Jawahar Navodaya Vidyalaya, Amroha

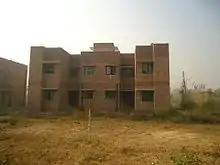
Teacher's Quarters

Jawahar Navodaya Vidyalaya Amroha (also known as JNV Amroha or JNV Baseda Taga) is a boarding school, set up in Amroha, India, in 2000. It is an autonomous body which works under the Department of Education, Ministry of Human Resource Development (India). The concept of opening a boarding school, called Navodaya Vidyalaya, in every district of India was born as a part of the section 5.15 in New Policy on Education (NPE86). Jawahar Navodaya Vidyalaya Amroha has a campus of 35 acres, close to Saidpur Mafi Bijnor on NH -76, in Baseda Taga, Amroha. It is a fully residential boarding school which provides accommodation to students, faculty and staff.